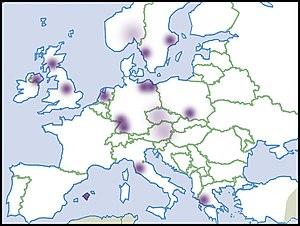
Repartition en Europe, niveau de connaissance de 2012. Description de la source en français Italiano: Distribuzione in Europa, livello di conoscenza del 2012. Descrizione della fonte in italiano Português: Distribuição na Europa, nível de conhecimento de 2012. Descrição da fonte em português Čeština: Distribuce v Evropě, úroveň znalostí v roce 2012 Polski: Dystrybucja w Europie, poziom wiedzy z 2012 roku Русский: Распространение в Европе, уровень знаний в 2012 году